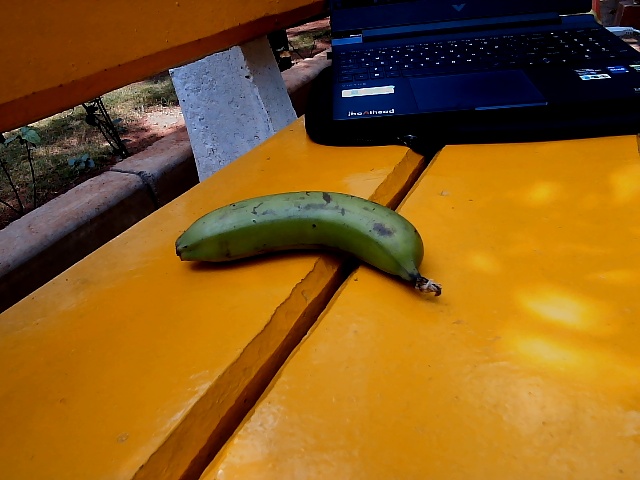
Label: Raw_Banana